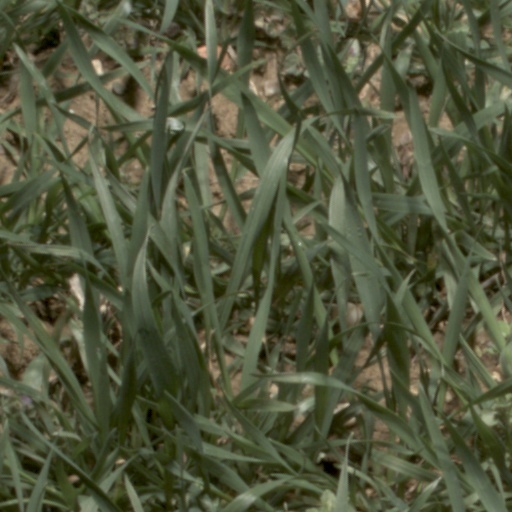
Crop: wheat